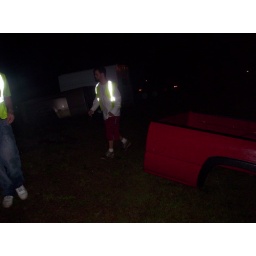
phil walkin in front of the truck bed